Bahdinan

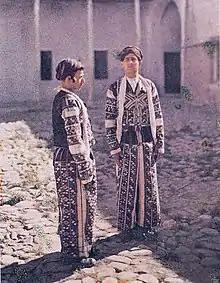
Bahdinan Kurds by Albert Kahn

The Bahdinan (or Badinan) was one of the most powerful and enduring Kurdish emirates. It was founded by "Baha-al-Din" originally from "Shamdinan" area in Hakkari in sometime between 13th or 14th century CE. The capital of this emirate was Amedi for a long time.